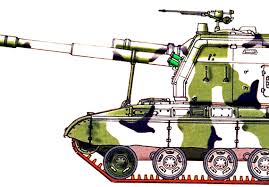
Label: Self Propelled Artillery